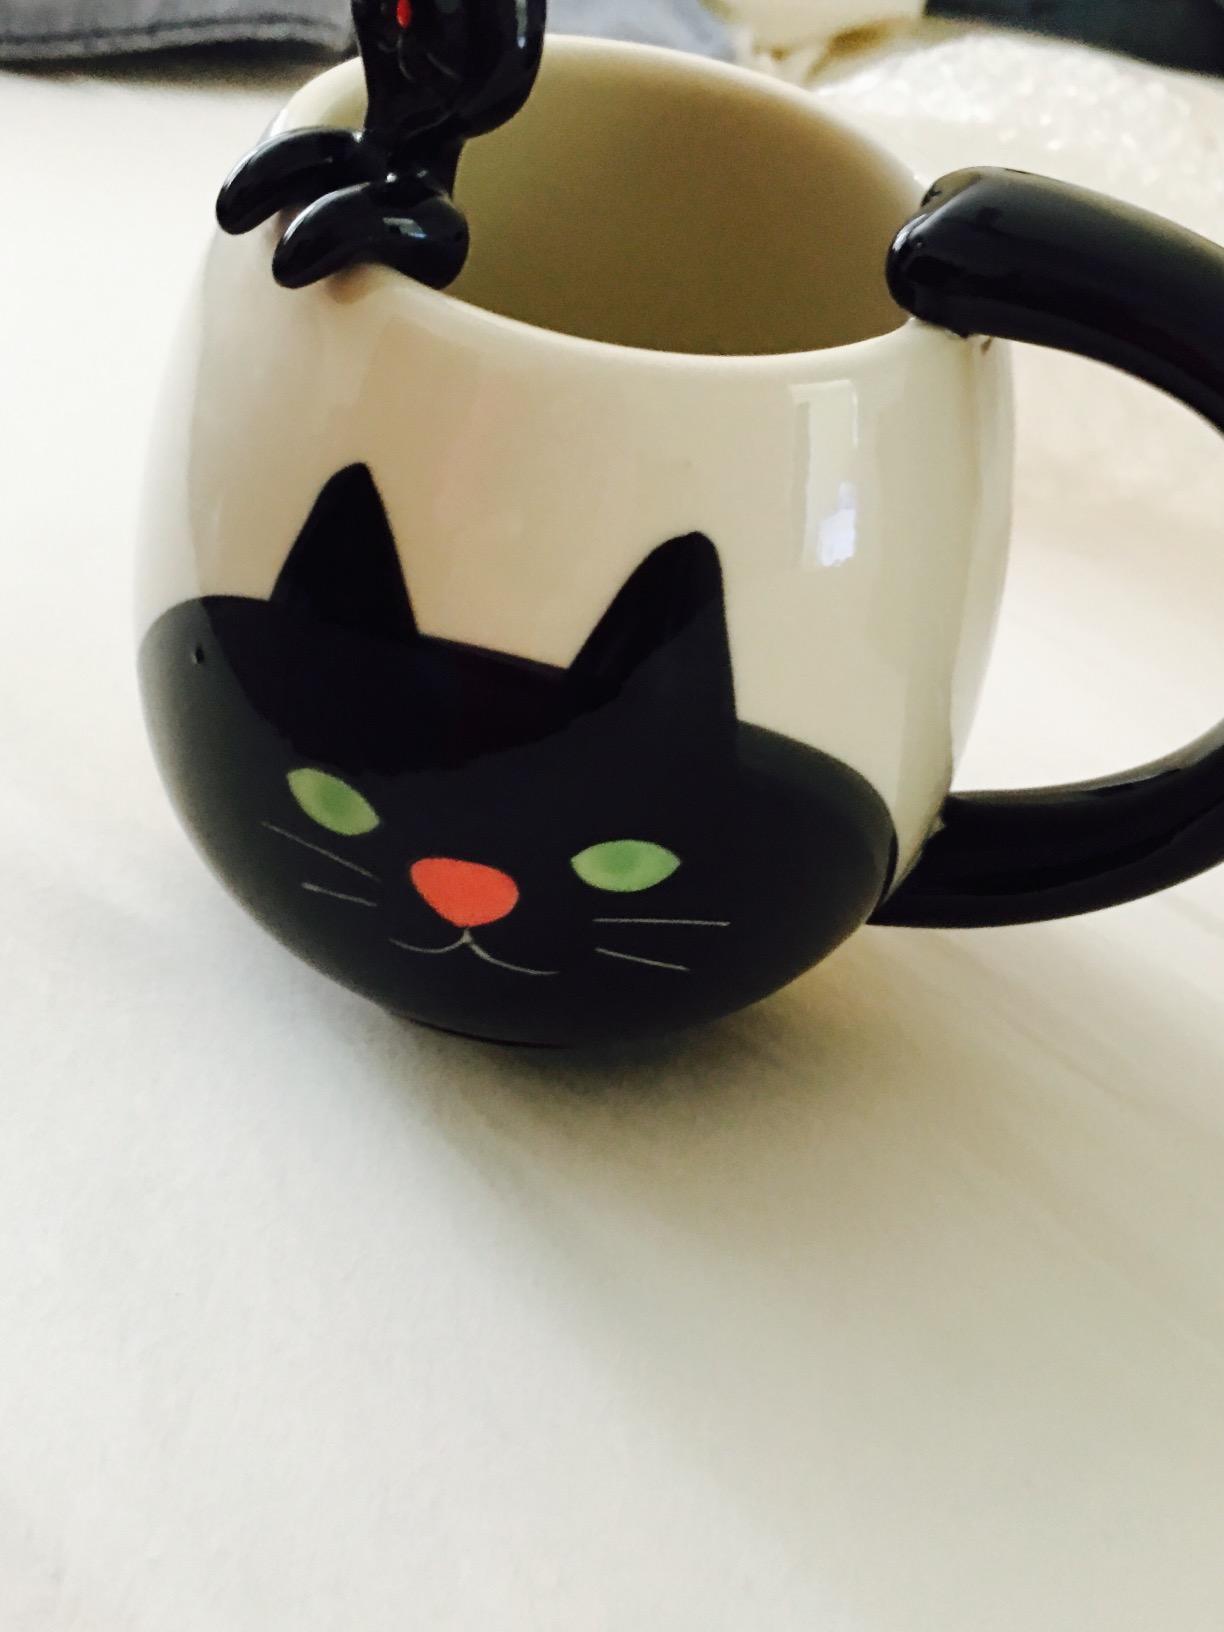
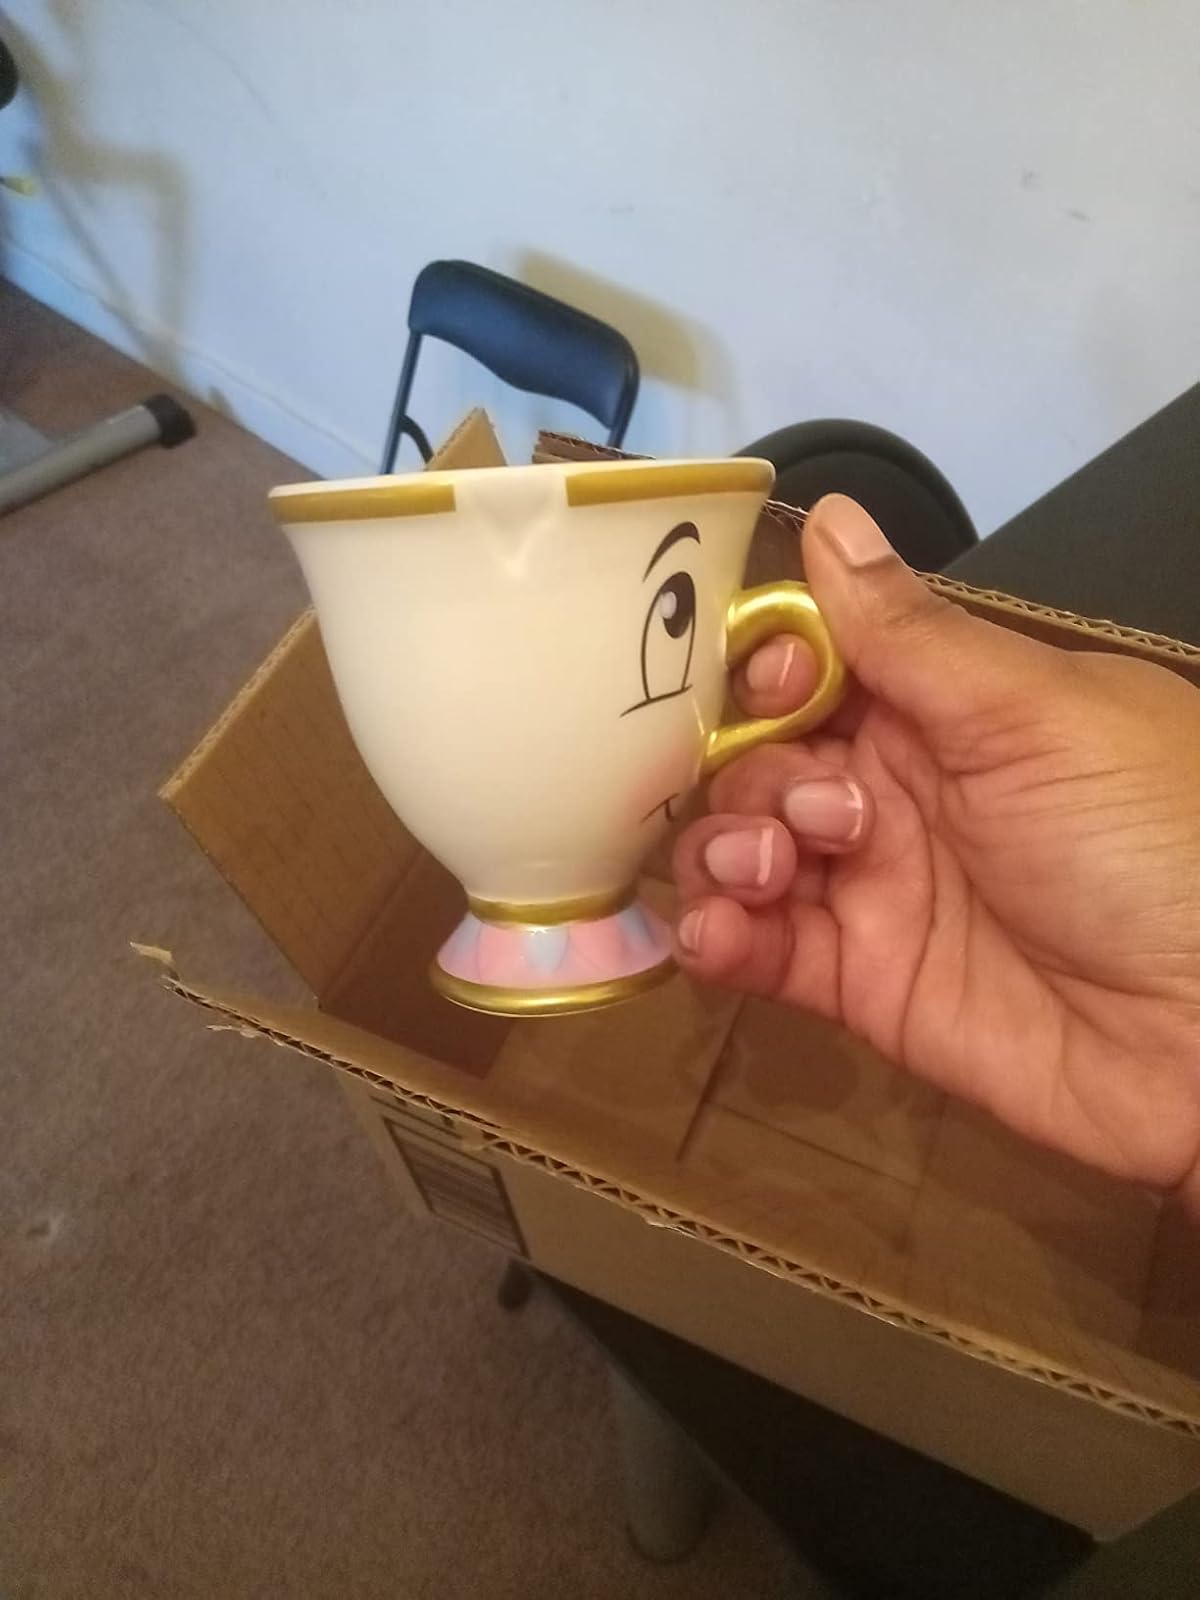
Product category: items_mug
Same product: no